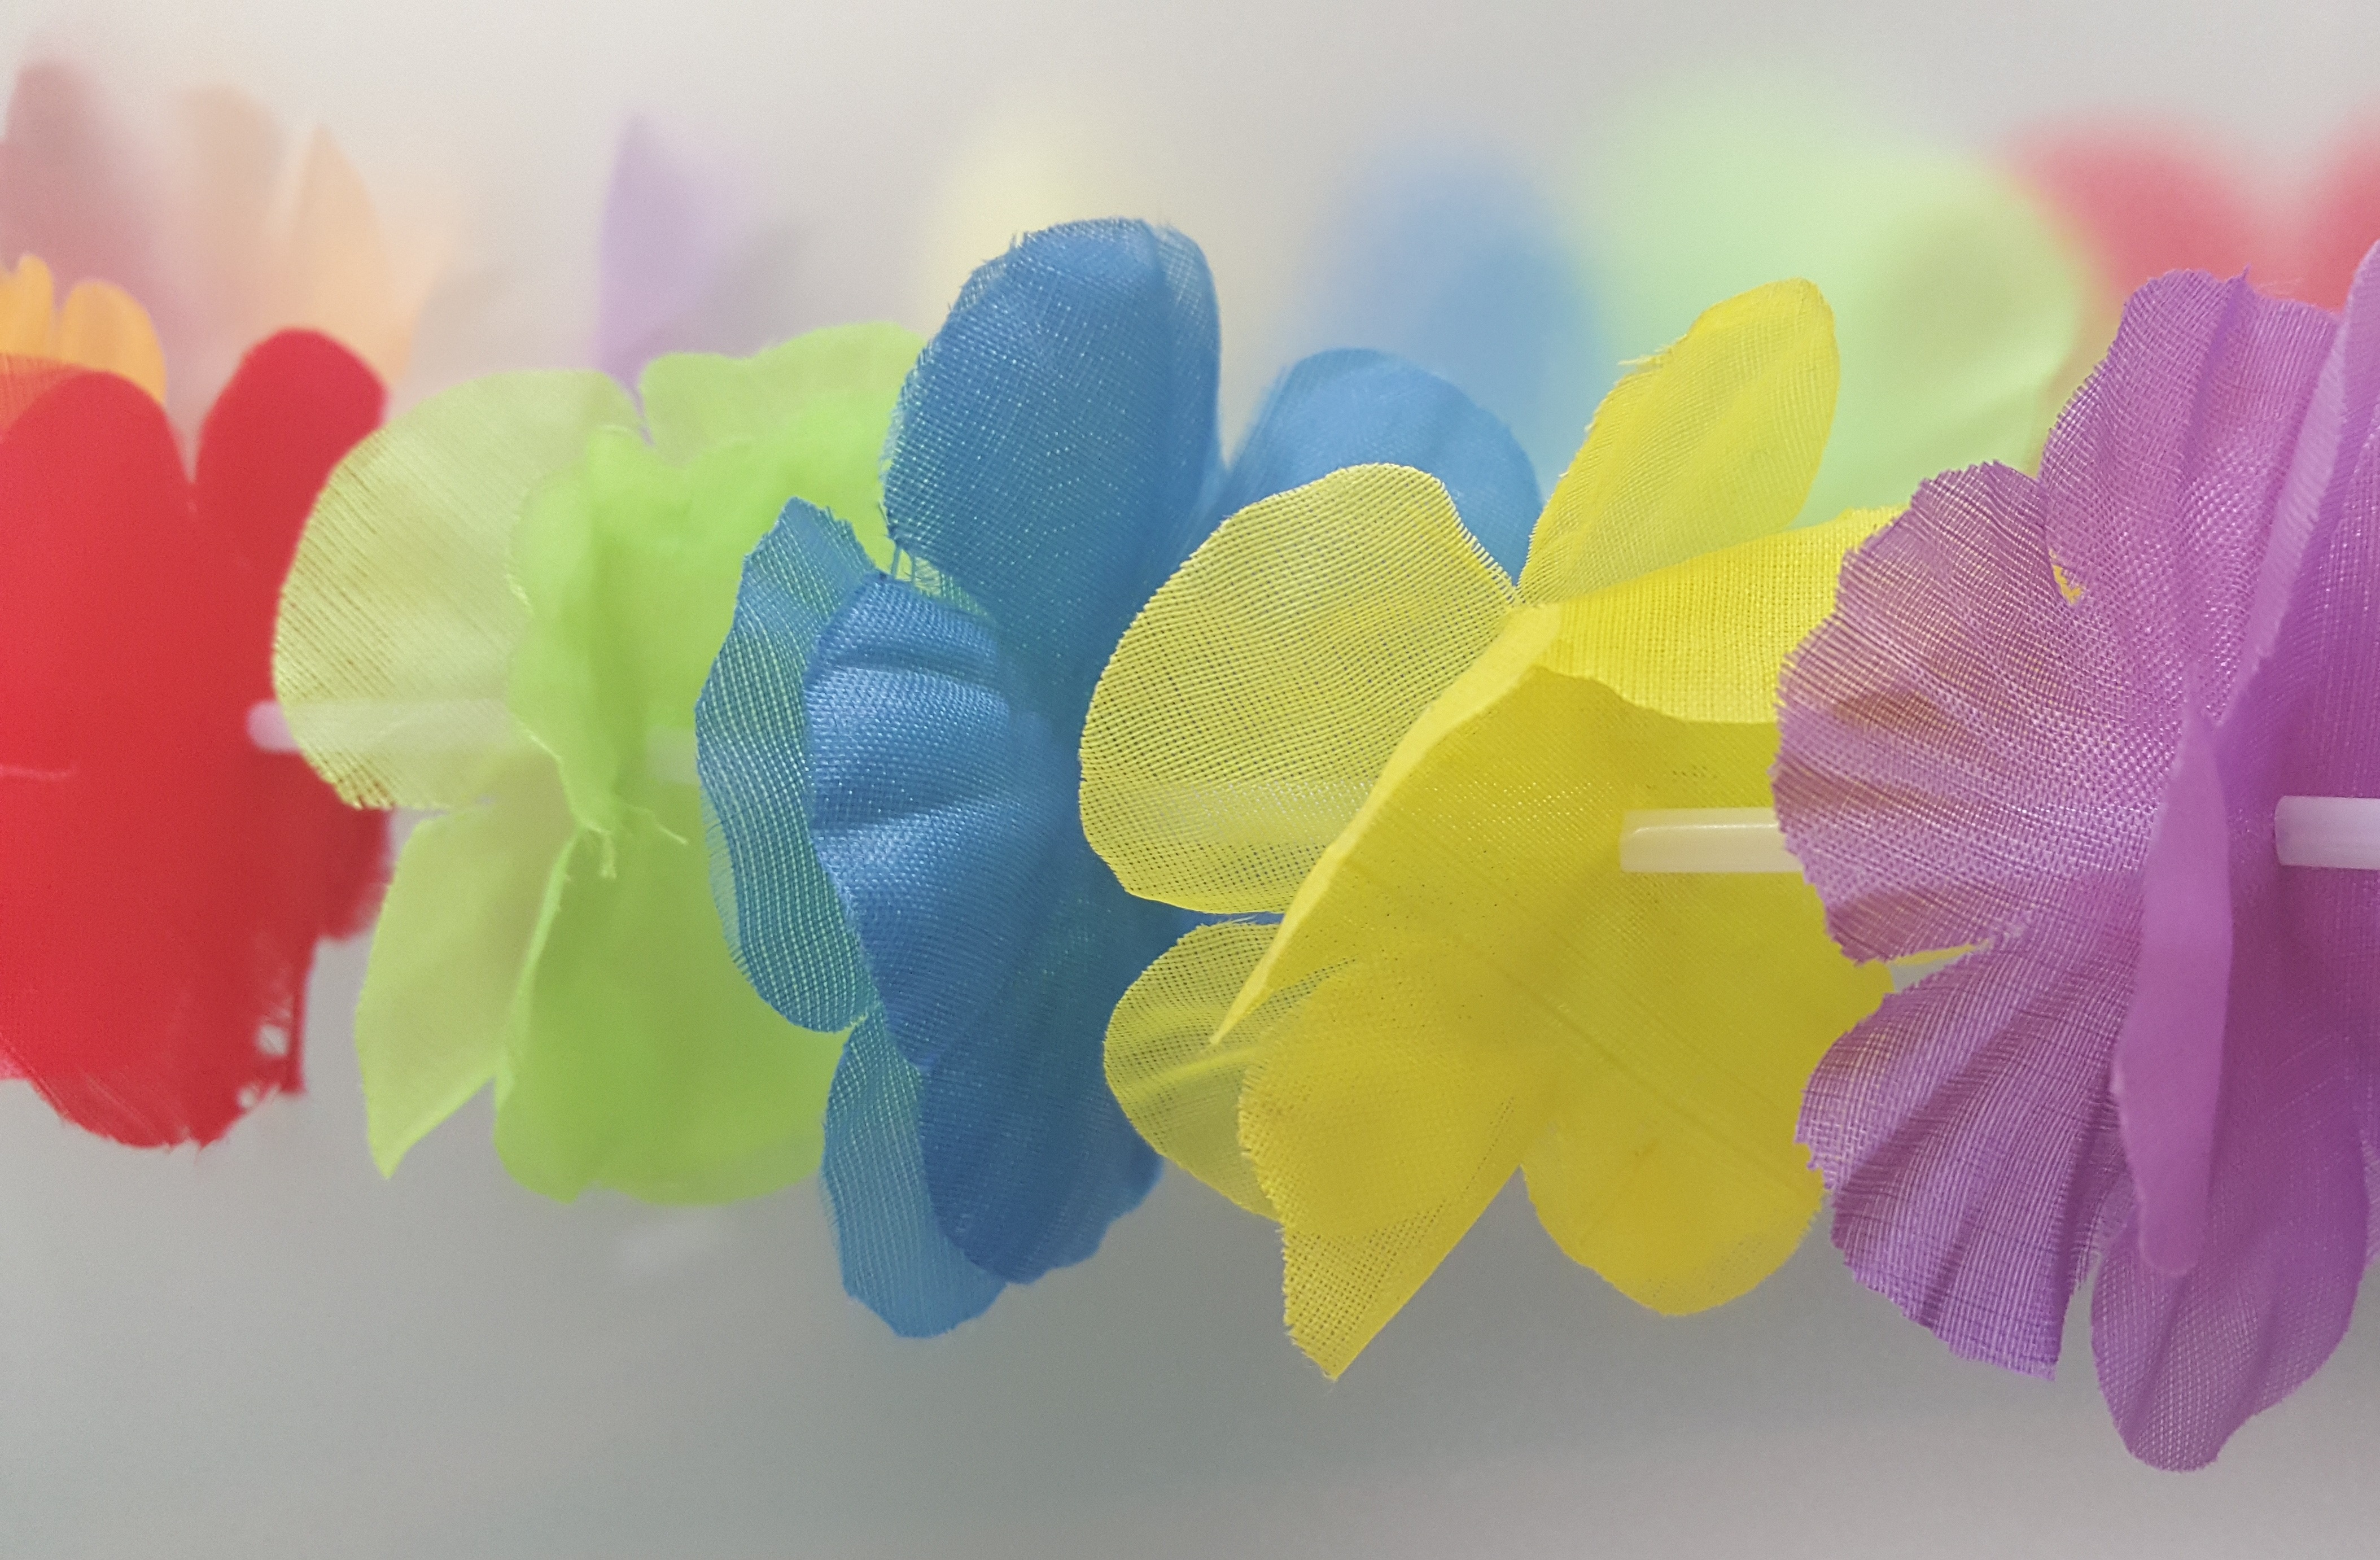
plant, texture, flower, petal, decoration, color, colorful, yellow, flora, flowers, garland, close up, art, background, macro photography, flowering plant, land plant, lei flowers, flower chain, luau